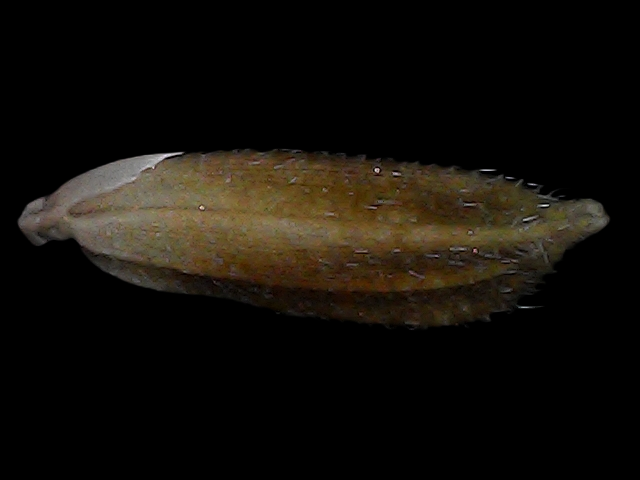
Rice variety: Bd56